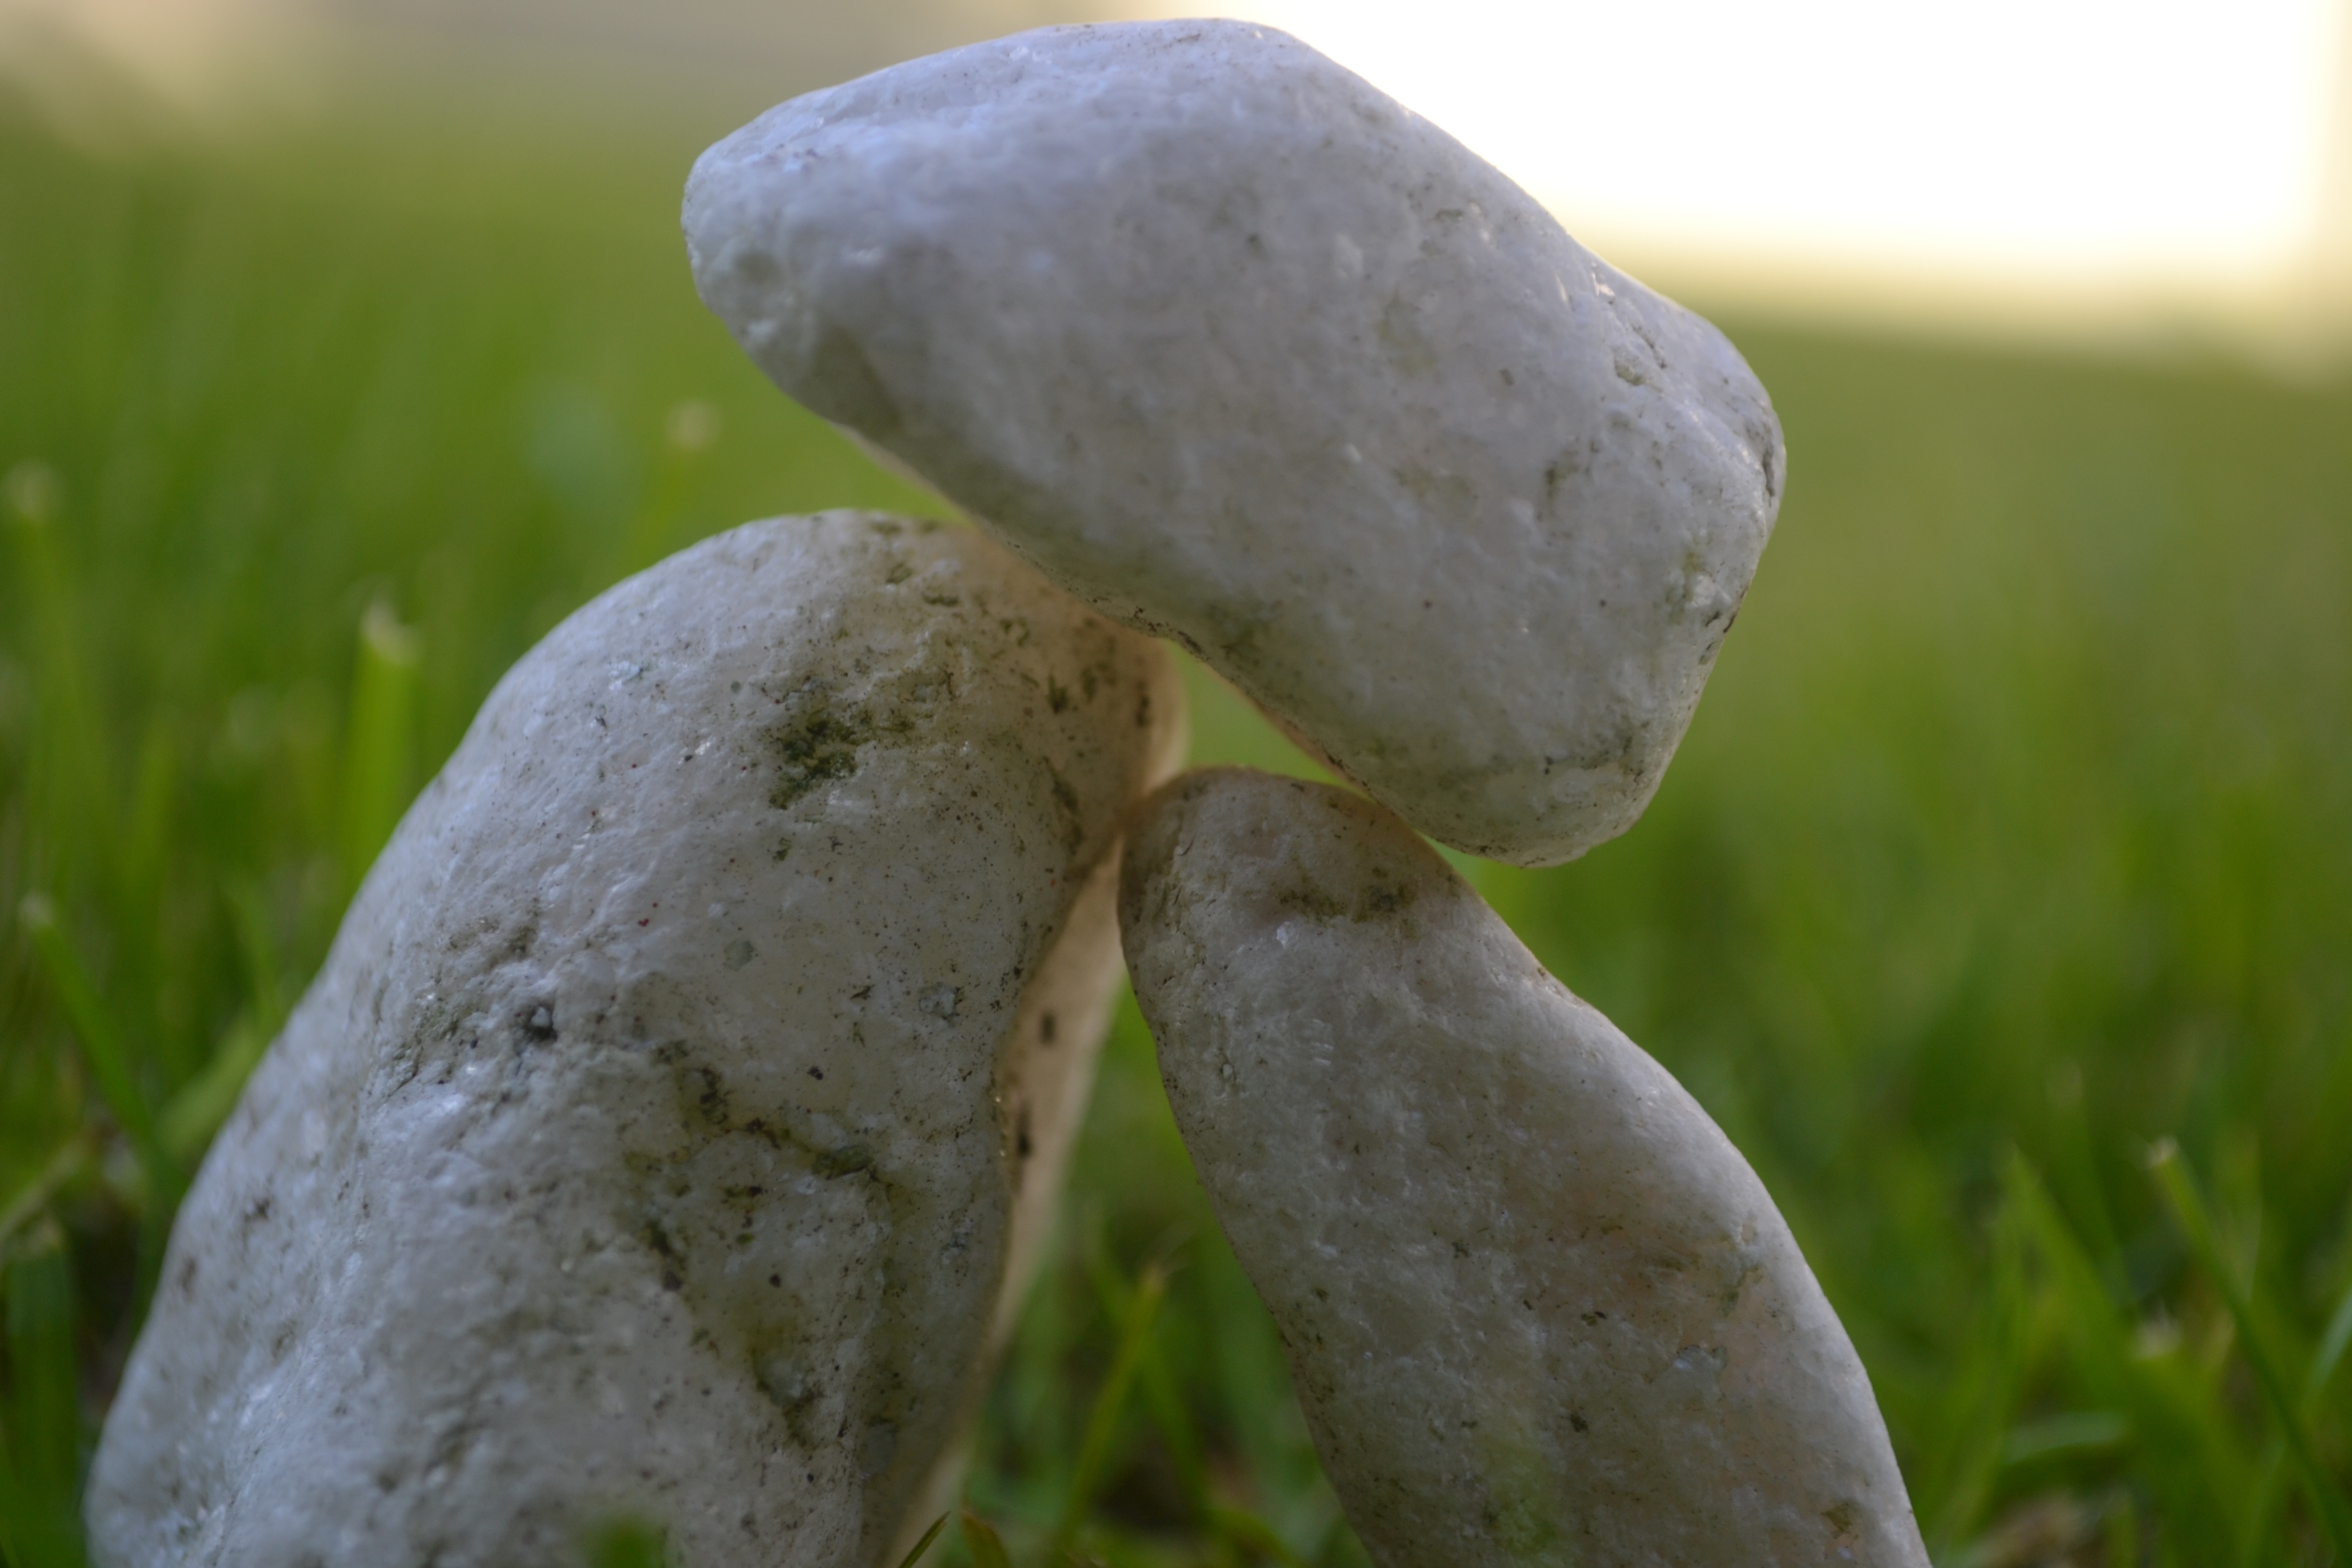
grass, rock, plant, lawn, leaf, flower, soil, fungus, macro photography, grass family